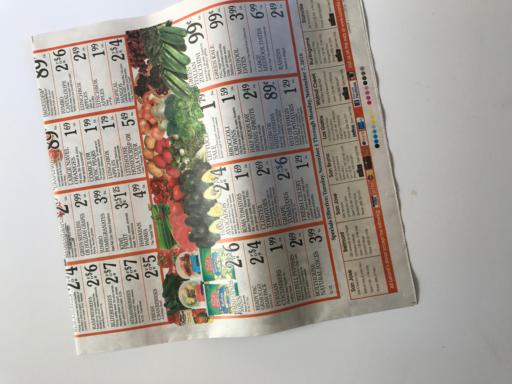
Label: paper